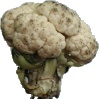
Label: cauliflower